World war

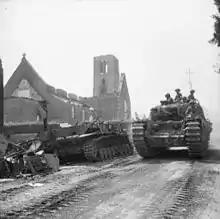
A British Army Churchill tank passing a destroyed "Wehrmacht" Panzer IV tank during Operation Overlord, part of World War II

A world war is an international conflict that involves most or all of the world's major powers. Conventionally, the term is reserved for two major international conflicts that occurred during the first half of the 20th century, World War I (1914–1918) and World War II (1939–1945), although some historians have also characterized other global conflicts as world wars, such as the Nine Years' War, the War of the Spanish Succession, the Seven Years' War, the French Revolutionary and Napoleonic Wars, and the Cold War.